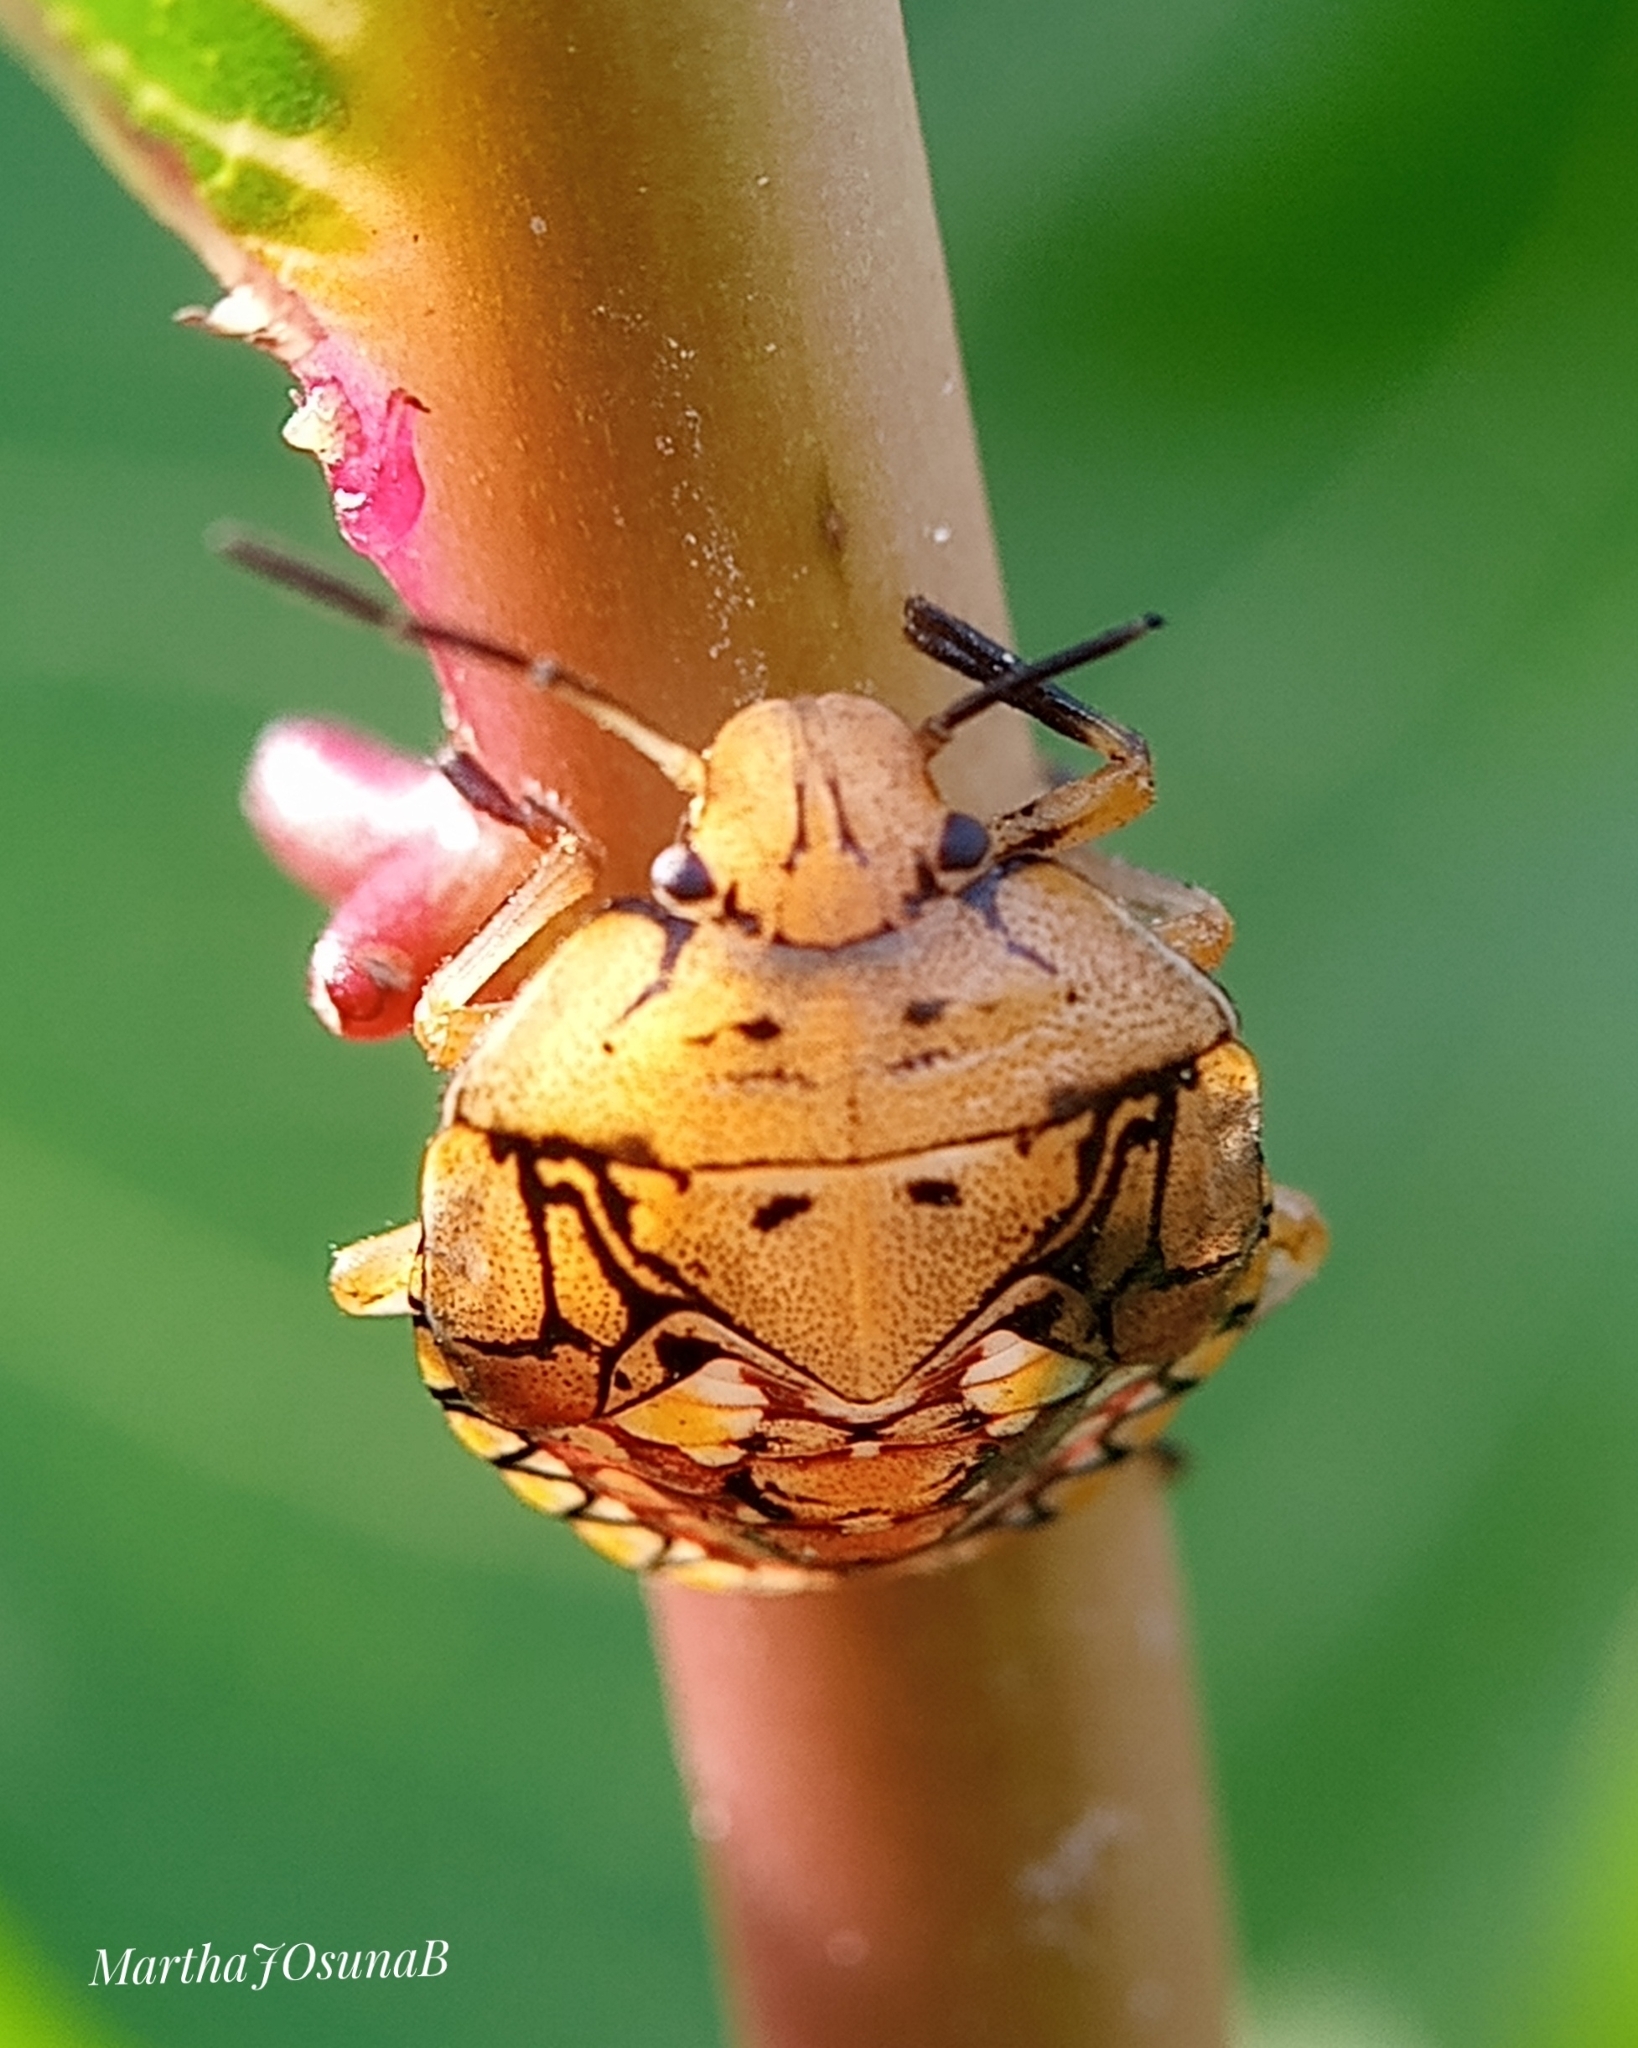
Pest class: stink_bug